Bhalki

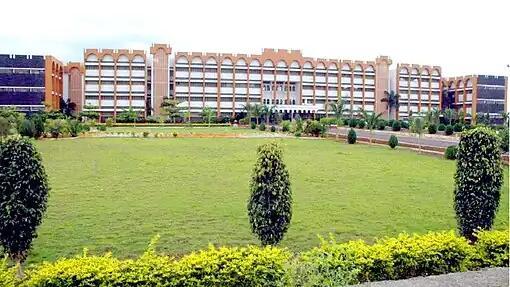
Bkit College Bhalki

India census, Bhalki town has a population of 40,333. Bhalki has literacy rate of 80.34%, higher than the state average of 75.36%; with 87.52% of the males and 72.72% of the females literate. 12.12% of the population is under 6 years of age. Female Sex Ratio is of 945 against state average of 973. Child Sex Ratio in Bhalki is around 974 compared to Karnataka state average of 948. Marathi language is spoken by the majority of the population. Kannada & Dakhini are also spoken by some.